Camping 3

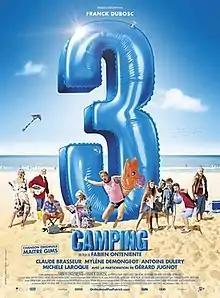
Film poster

Camping 3 is a 2016 French comedy film directed by Fabien Onteniente. It is a sequel to the 2010 film "Camping 2". The film was a box office success, having grossed over US$24.2 million in France, becoming the second highest-grossing domestic film in 2016, with 3,228,313 tickets sold.